Answer in natural language. Considering the relative positions, where is block colour dresser (highlighted by a red box) with respect to Window (highlighted by a blue box)? Choose between the following options: left or right
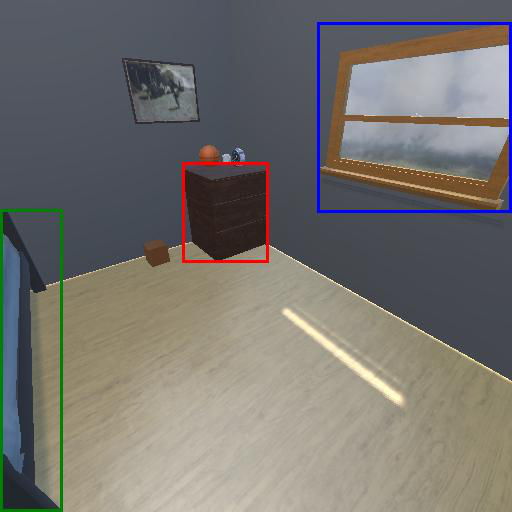
<answer>left</answer>